World-Wide Navigational Warning Service

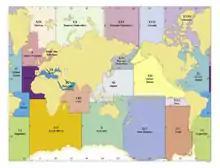
The world's ocean is divided into 21 NAVAREAs, each of which has one Area Coordinator.

Warnings are sent using methods such as NAVTEX and Inmarsat-C. Once a warning is no longer relevant, the notice is cancelled. Longer-term hazards are converted into a notice to mariners.